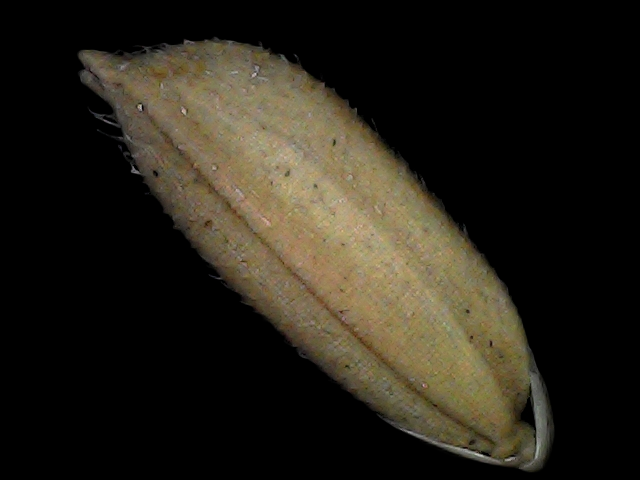
Rice variety: Bd91